1960 Belgian Congo general election

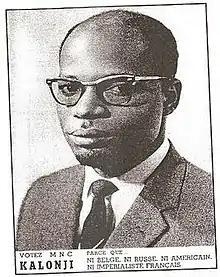
MNC-K campaign poster for Albert Kalonji

After the riots of 4 January 1959 Belgian leaders became increasingly fearful of a violent political conflict emerging in the Congo. The security situation in the country deteriorated over the course of the year, especially in the Lower Congo and in Kasai, where violent clashes between Baluba and Lulua were taking place. Fearing the degeneration of the unrest into a colonial war and facing intense pressure for reform, in late 1959 the Belgian government announced that it would host a round table conference in Brussels in 1960 with the Congolese leadership to discuss the political future of the country.